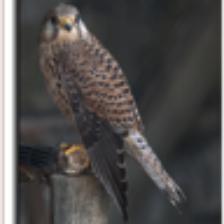
Label: NonHuman